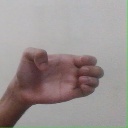
अक्षर: ख